Operation Pedestal

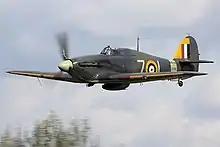

From June 1940 to April 1942, the "Regia Marina" had laid about 2,320 sea mines between Cap Granitola at the south-west end of Sicily and Pantelleria, 1,020 mines between Pantelleria and Ras el Mustafa, Tunisia, 6,880 mines between the Aegadian Islands and Cap Bon and 1,040 mines between Bizerte and Keith Rock. The Italians also intended to lay a temporary minefield off Cap Bon on the night of 11/12 August, just before the convoy passed through. On the night of 12/13 August, thirteen MAS, six MS torpedo boats and four S-boats were to lie in wait south of Marettimo (an Aegadian Island) and off Cap Bon, then later to wait off Pantelleria.